Socialist Women's Union of Korea

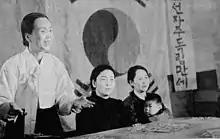
Pak Chong-ae, the first chairperson of the North Korean Central Committee of the Union speaks at a rally for the local elections in North Korea held 3rd Nov. 1946.

The post of the chairperson of the Union has traditionally been conferred to the most powerful woman in North Korea.